Dean of Worcester

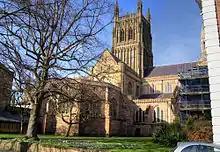
Worcester Cathedral

The Dean of Worcester is the head of the Chapter of Worcester Cathedral in Worcester, England. The current dean is Stephen Edwards. The dean lives at The Deanery, College Green, Worcester.